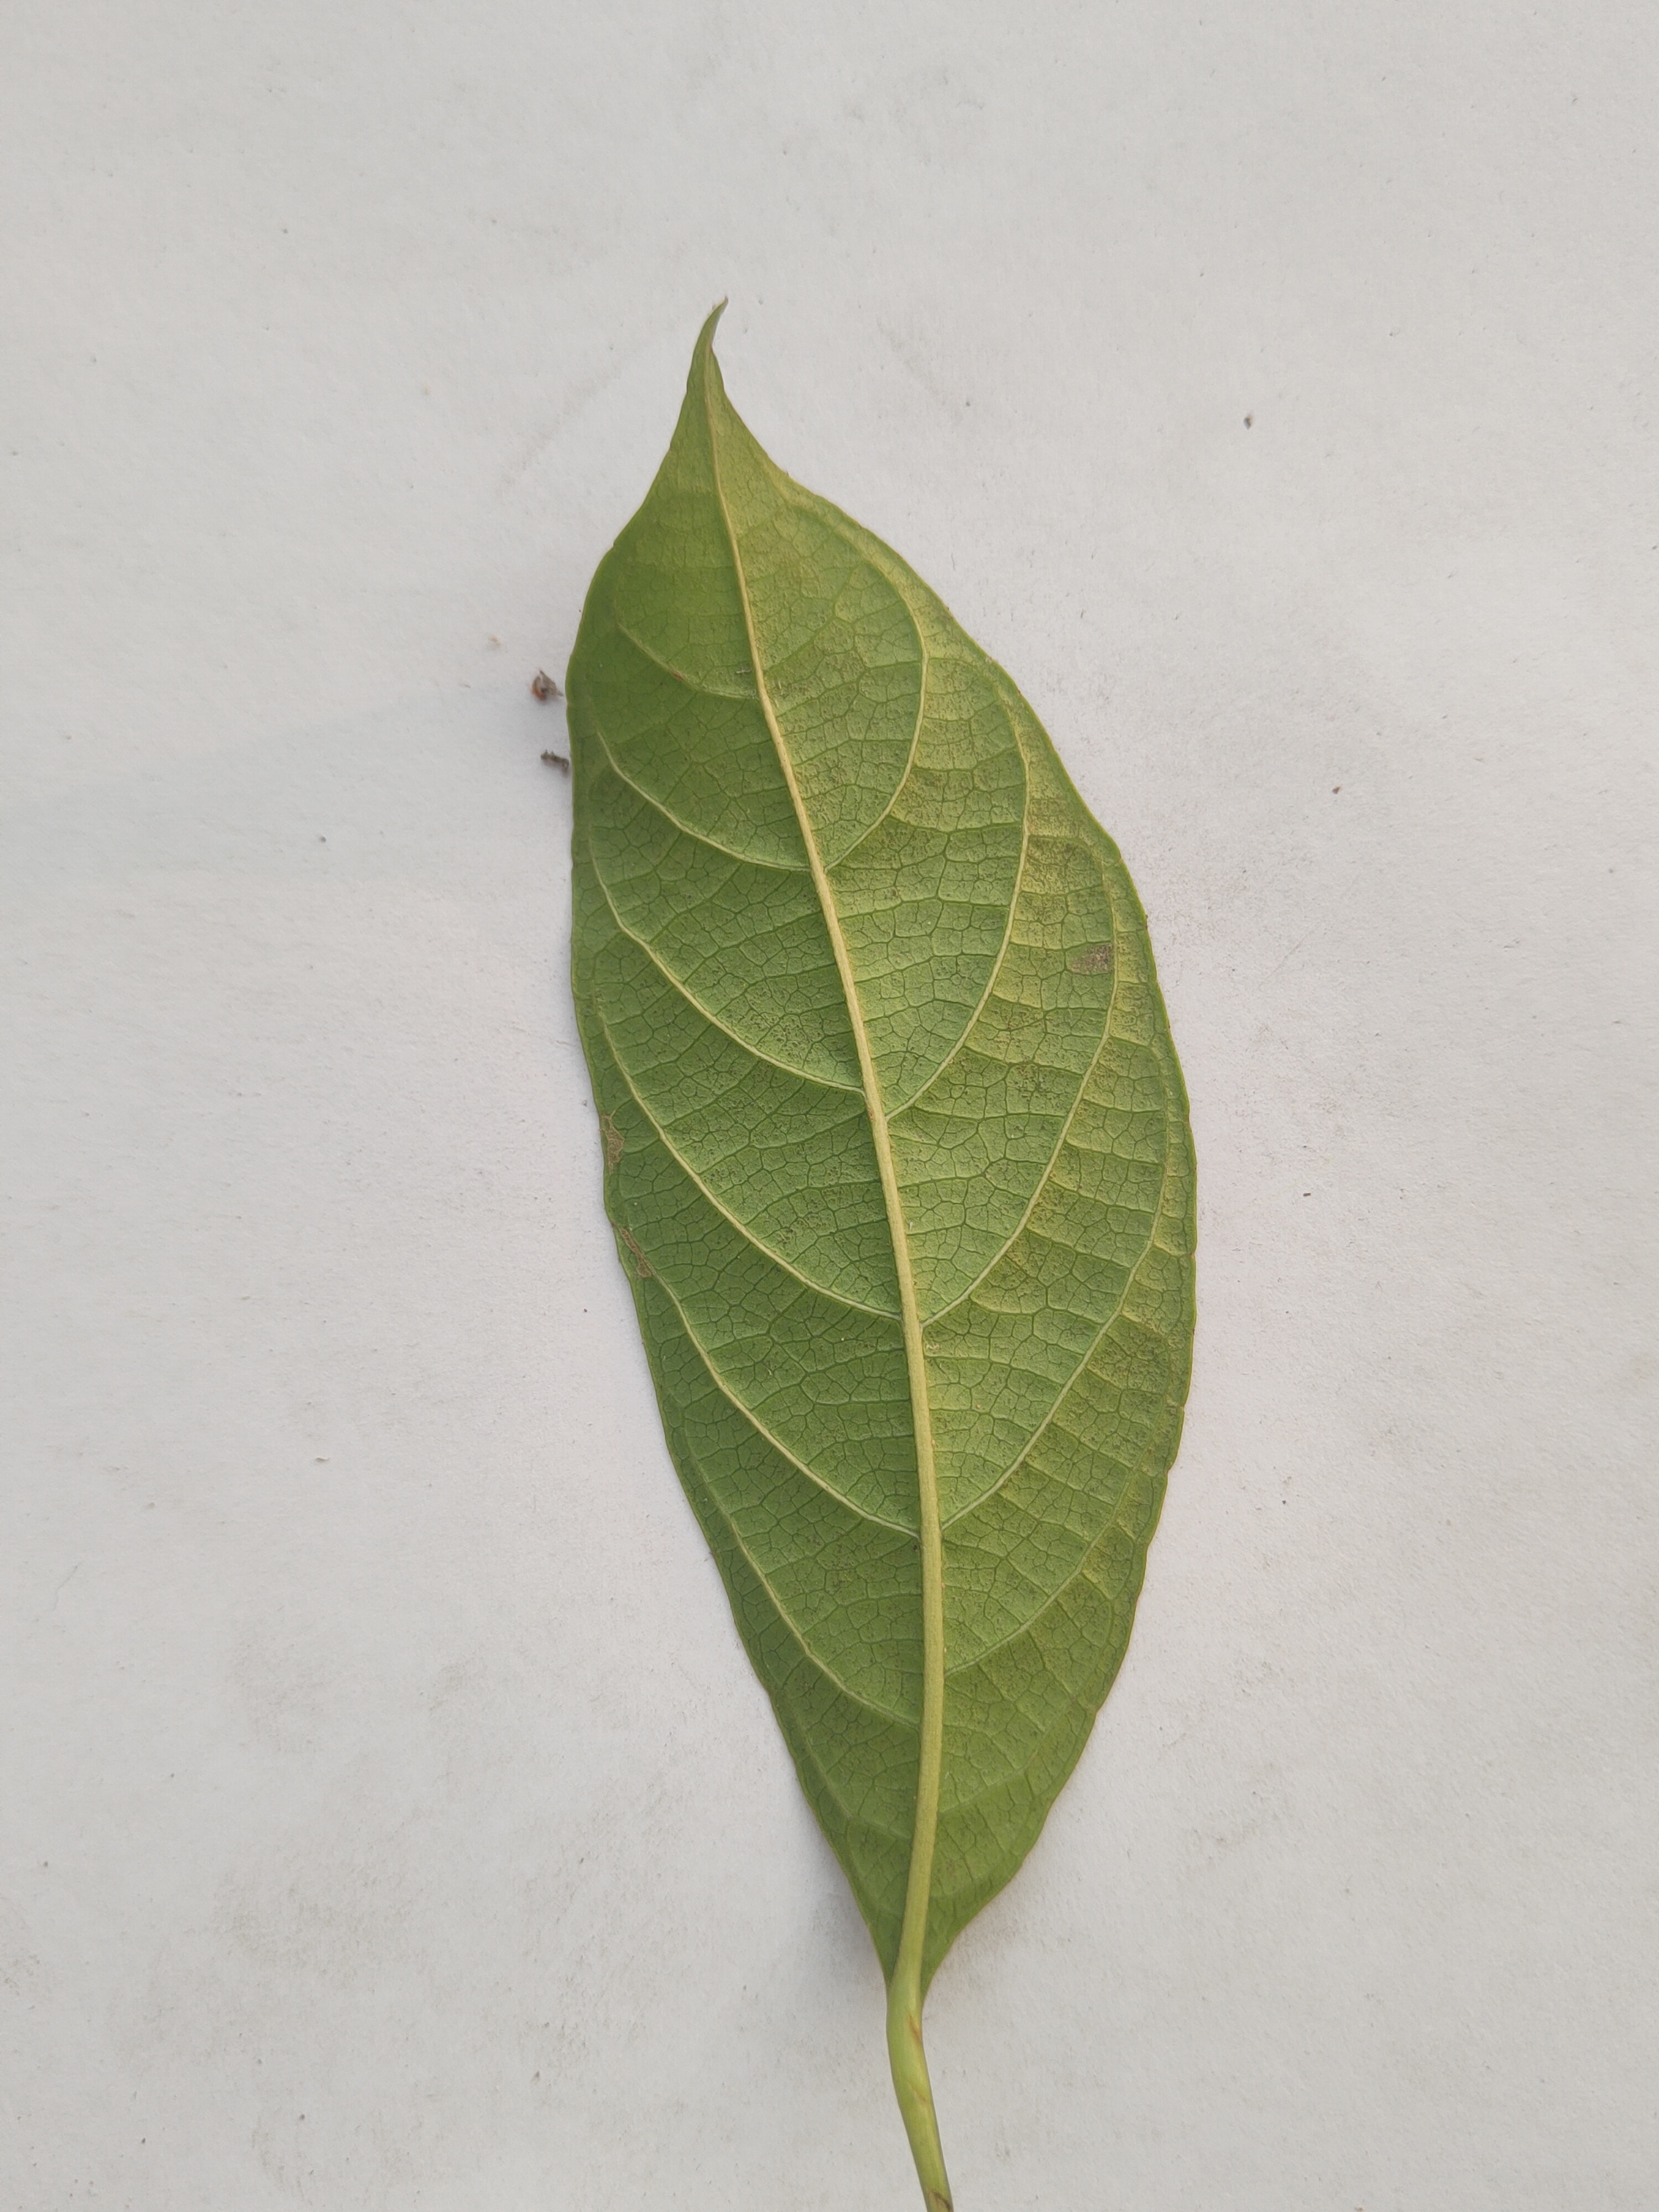
Leaf variety: Lotkon